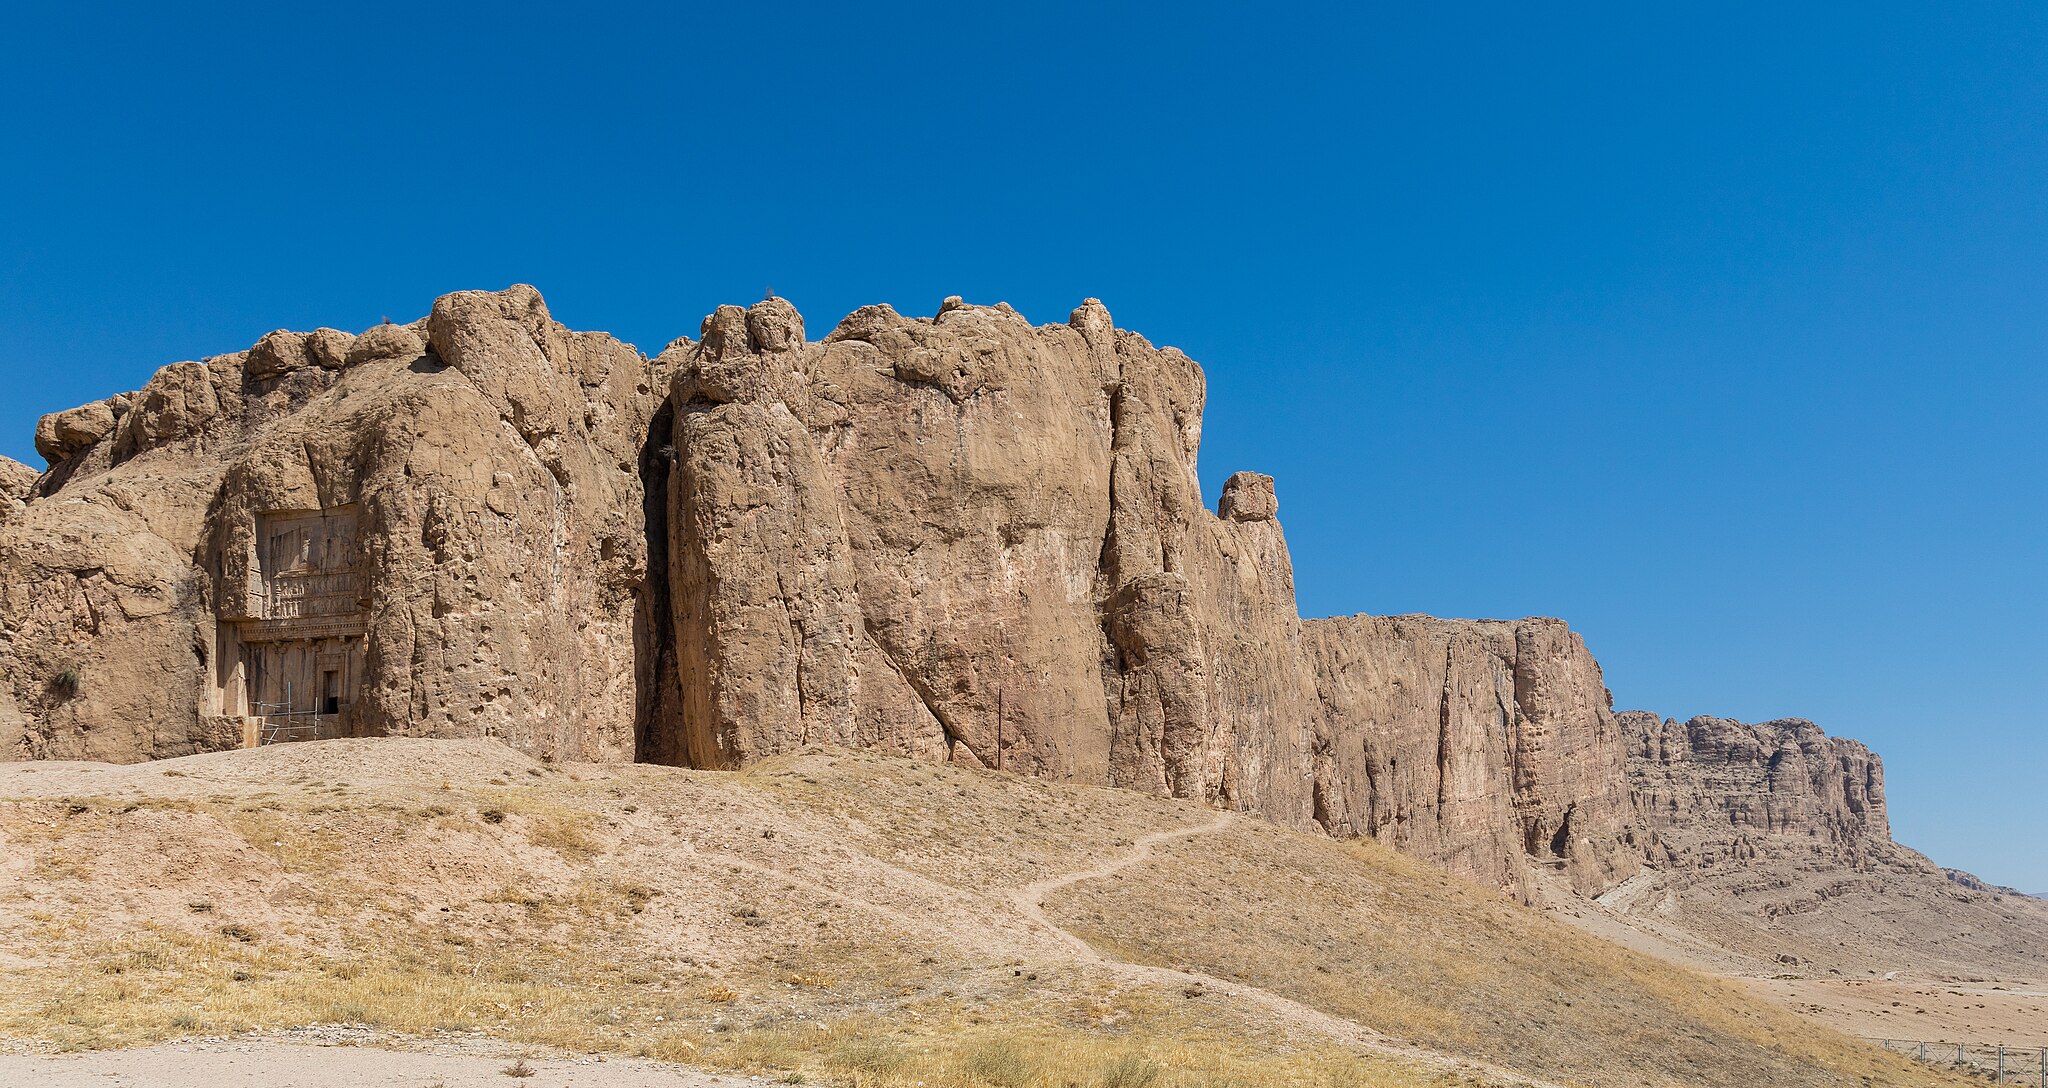
Title: Naghsh-e rostam, Irán, 2016-09-24, DD 07
Date: 2016-09-24 12:00:13
Categories: Taken with Canon EOS 5DS R, Naqsh-e Rustam, September 2016 in Iran, Featured pictures on Wikipedia, Persian, Featured pictures by User:Poco a poco, Images by User:Poco a poco, Images from Wiki Loves Monuments 2016, Cultural heritage monuments in Iran with known IDs, Images of Iran by User:Poco a poco, Images from Wiki Loves Monuments by User:Poco a poco, Images from Wiki Loves Monuments 2016 in Iran, Iran photographs taken on 2016-09-24, Images from Wiki Loves Monuments in Marvdasht, Featured pictures in Persian language Wikipedia by User:Poco a poco